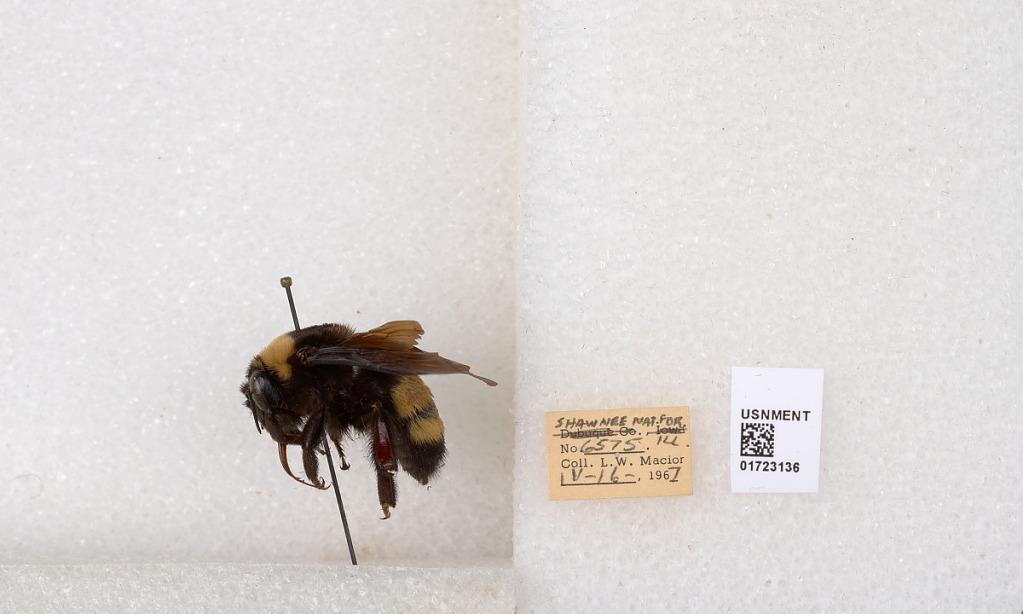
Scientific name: Bombus (Bombus) nevadensis auricormus
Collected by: L. Macior
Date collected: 1967-4-16
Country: United States
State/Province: Illinois
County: Johnson
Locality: Shawnee National Forest
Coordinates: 37.5114, -88.8011